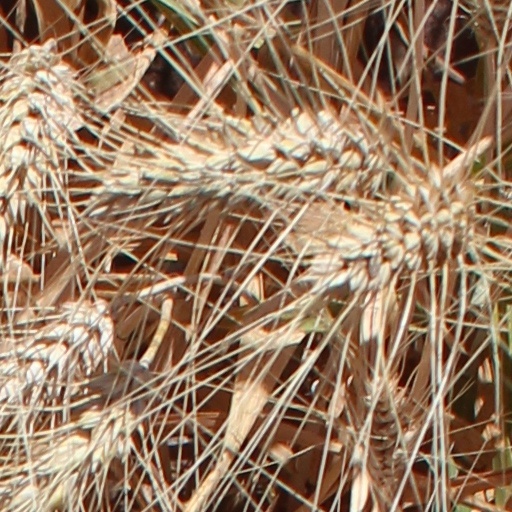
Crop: wheat